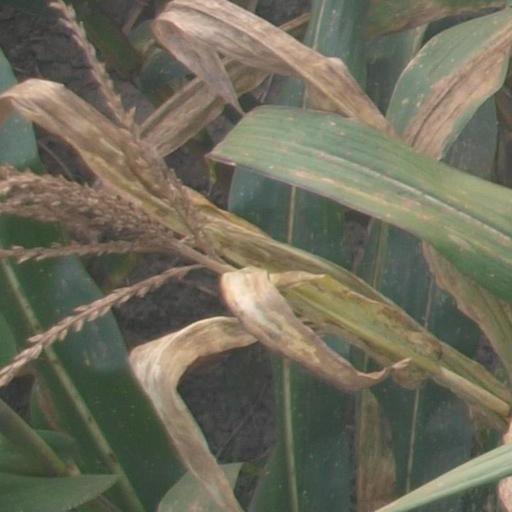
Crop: maize; corn